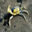
Label: cra